George Montgomery (bishop)

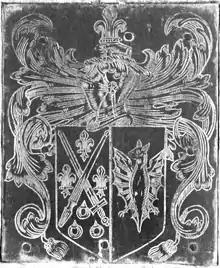
Arms of George Montgomery impaling Steyning, 1605 monumental brass, Washfield Church, Devon. The crest of Montgomery is shown on a helm above: "A dexter hand couped holding a fleur-de-lys"

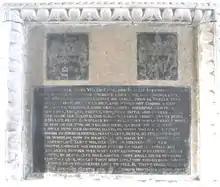
Monumental brass mural monument in Washfield Church, Devon, erected by Montgomery in memory of his mother-in-law Alice Fry (died 1605). His arms are shown on the escutcheon at sinister, impaling Steyning: "Argent, a bat displayed sable".

He was praised in his time as "no lazy bishop nor idle patriot" and was called the "darling and chief advocate of the Church of Ireland". He was also noted for his loyalty to his brother, Lord Montgomery, his "best and closest friend".